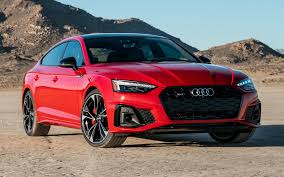
Label: noambulance